Frutillar

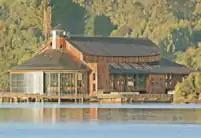

Cofradia Nautica de Frutillar - Yacht Club: Is the lake's largest and best equipped yacht club located in the bay 400 m south of Teatro del Lago, along the coastal road of Frutillar Bay. The Club has activity all year; and promotes sailing in all categories. The yacht Club was established in 1986. There are 3 sailing schools in the bay that have been founded and promoted by “Cofradia." Also, during the spring and summer the yacht club makes Regattas on the Bay and around the lake.